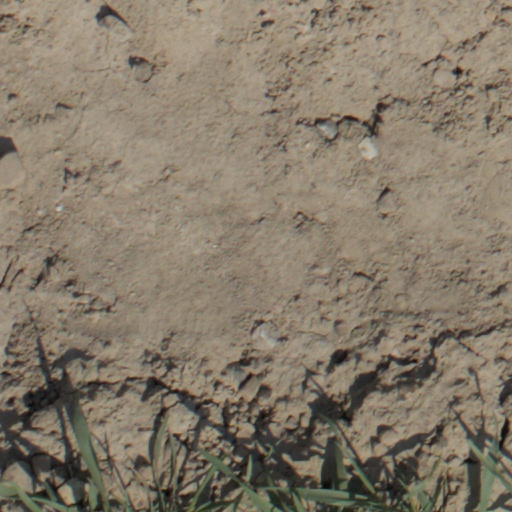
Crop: wheat